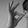
ASL letter: F